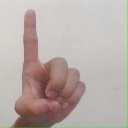
अक्षर: ड